Moltke Bridge

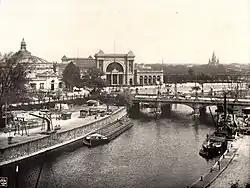
The Moltke bridge around 1900

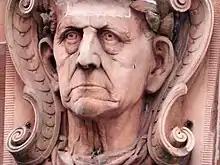
Moltke Bridge Berlin - Stone Head of Field Marshal Helmuth von Moltke

The bridge saw heavy fighting during the Battle of Berlin in April 1945 at the end of World War II. German defenders, about 5000 members of the SS and Volksturm, barricaded the bridge at both ends and wired it for demolition. On 28 April, units of the Soviet 3rd Shock Army, commanded by Major-General S.N. Perevertkin, fought their way down Alt-Moabit towards the bridge. Their goal was the capture of the German Reichstag, only 600 metres (about 660 yards) from the bridge. At dusk, the Soviets assaulted the bridge. The detonation charges damaged the bridge, with a section falling into the Spree, but enough stood for men and vehicles to cross. By midnight, the Soviet 150th and 171st rifle divisions had secured the bridgehead against any counterattack the Germans could muster. From here they moved on the Reichstag, which they captured on 2 May.